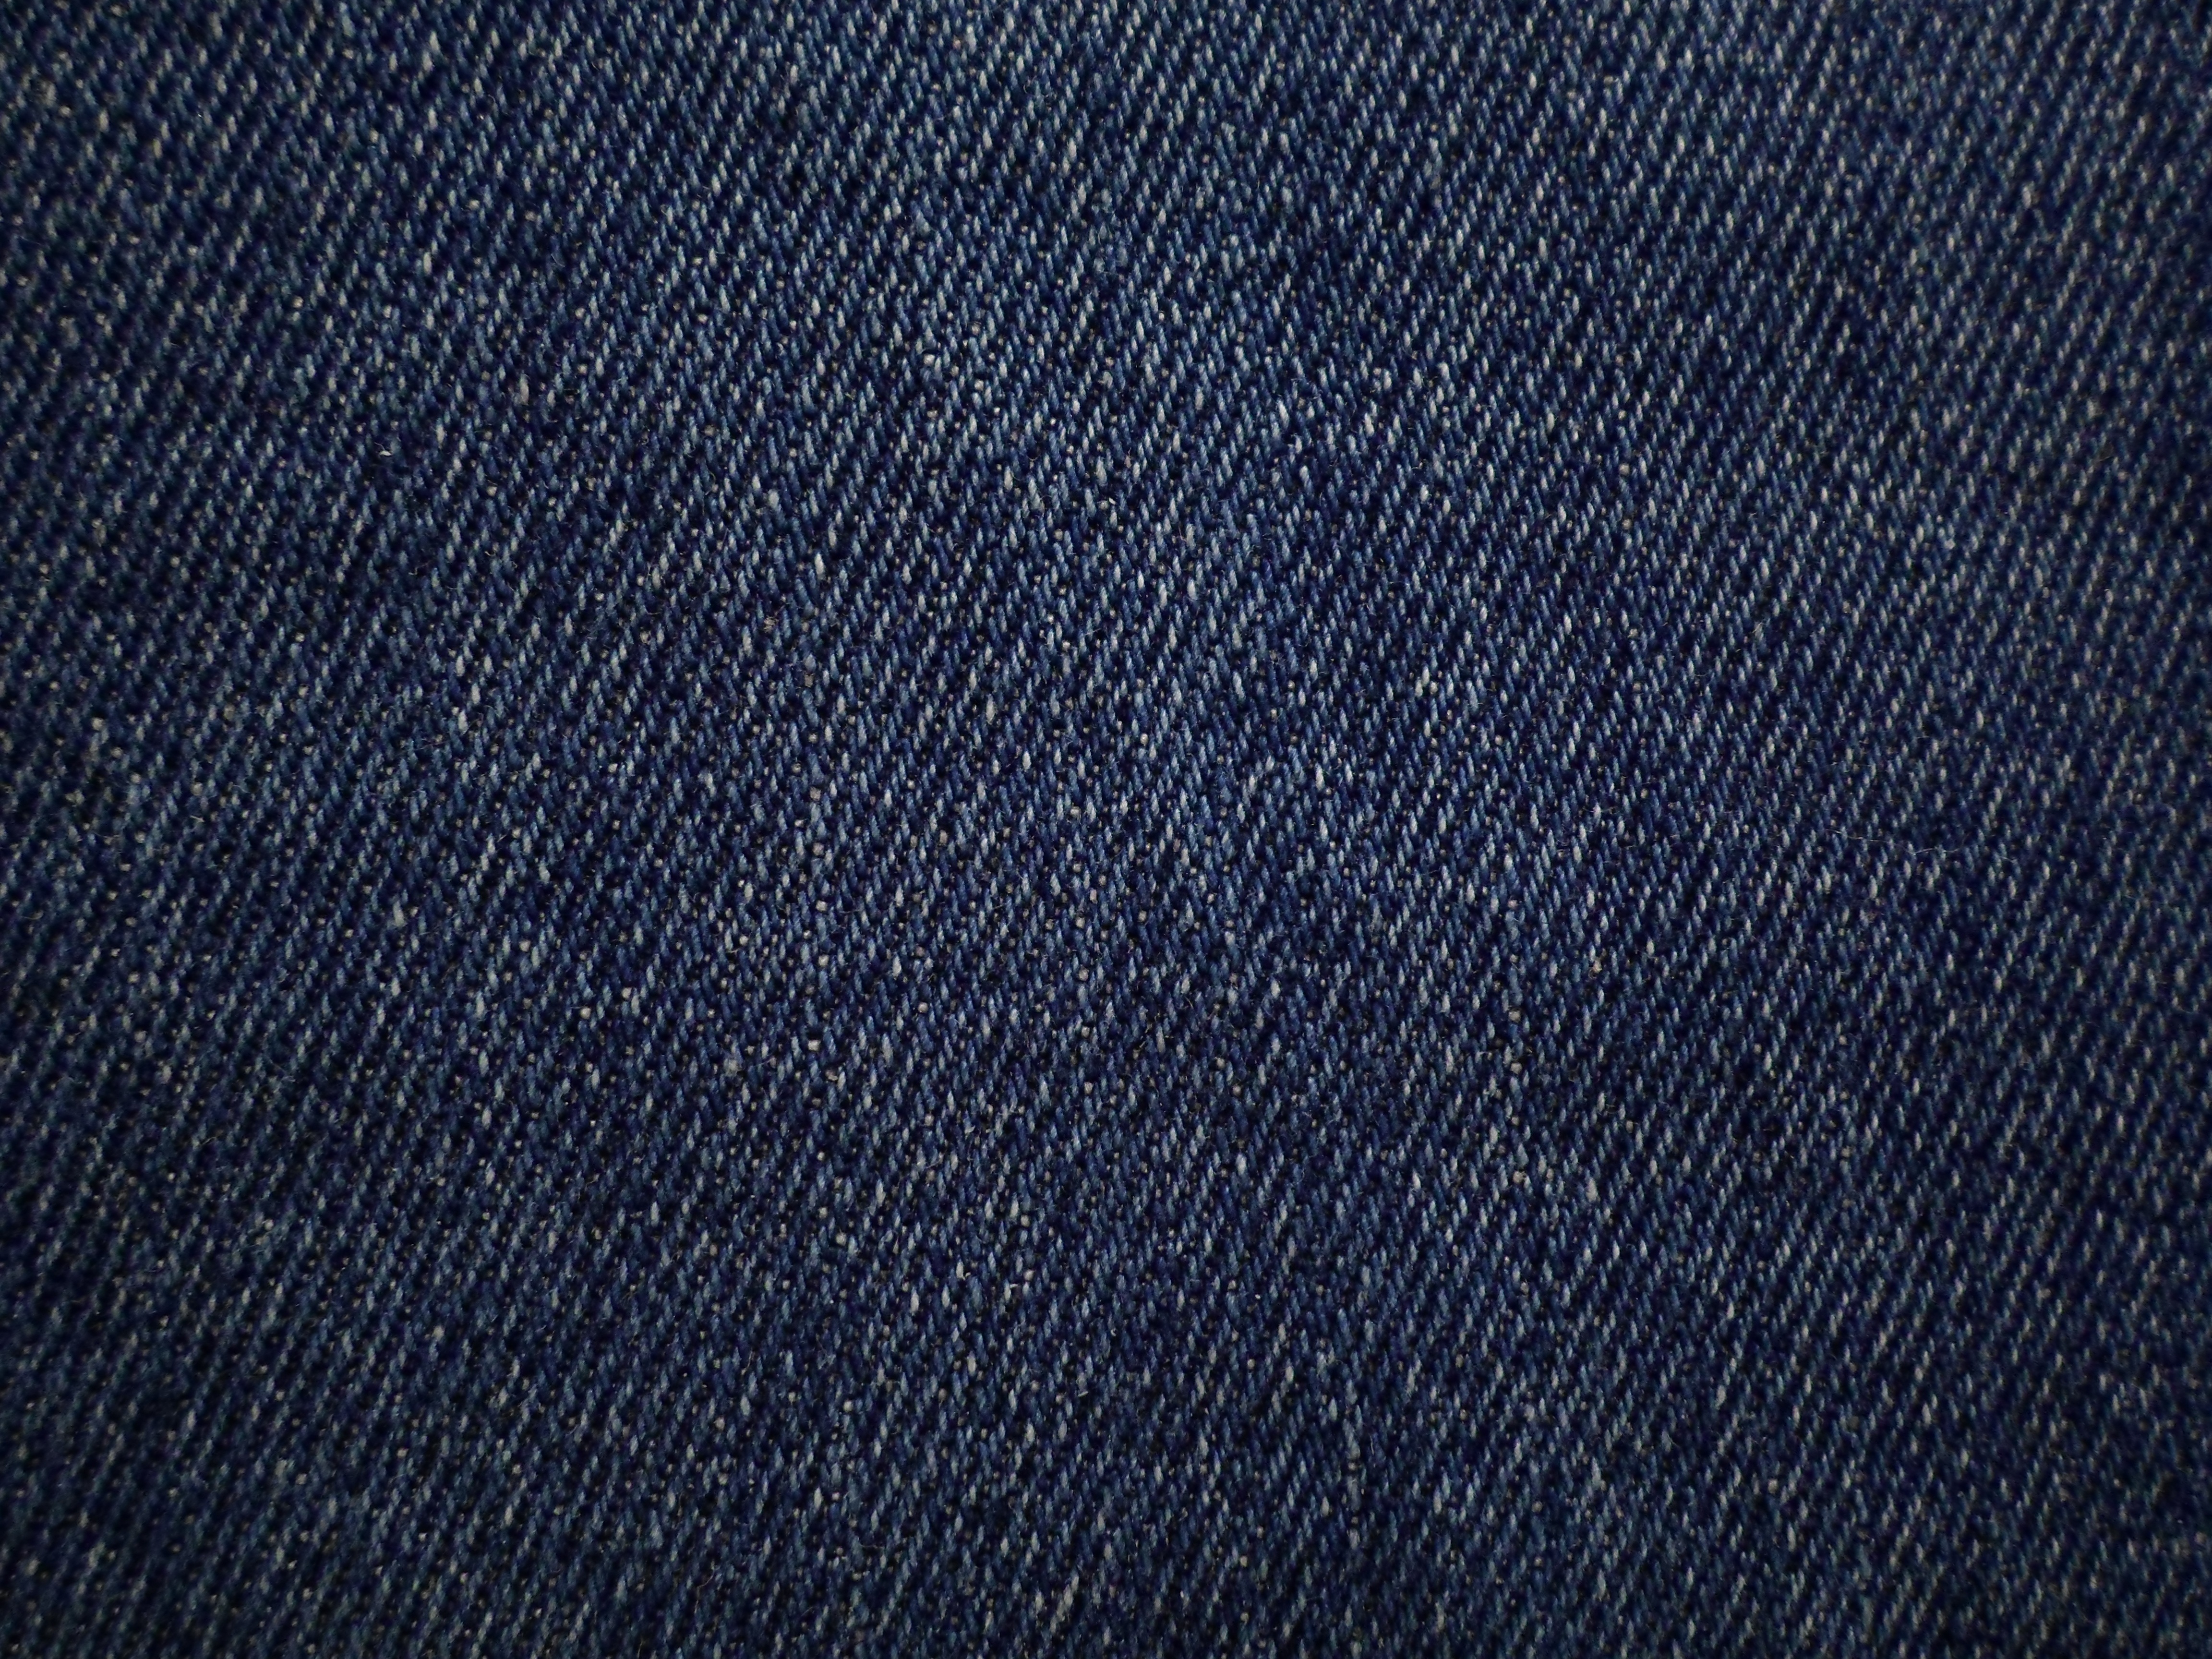
texture, floor, pattern, line, jeans, blue, black, material, fabric, textile, background, flooring, geanse